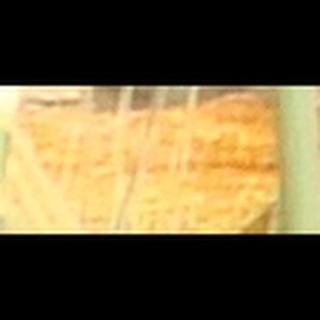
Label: wheat_brown_rust